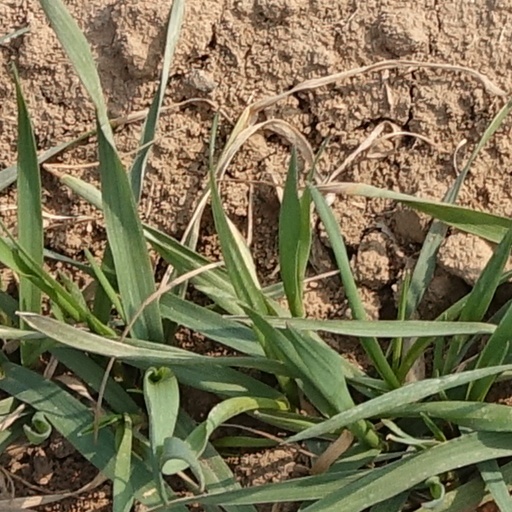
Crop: wheat